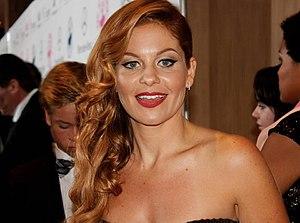
Candace Cameron Bure, est une actrice et productrice américaine, née le 6 avril 1976 à Panorama City.